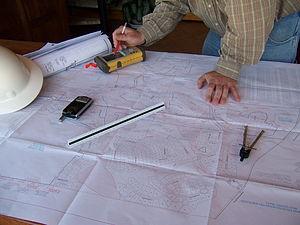
Un ingénieur civil est un ingénieur dont la particularité correspond à des statuts différents selon l'époque et le pays.